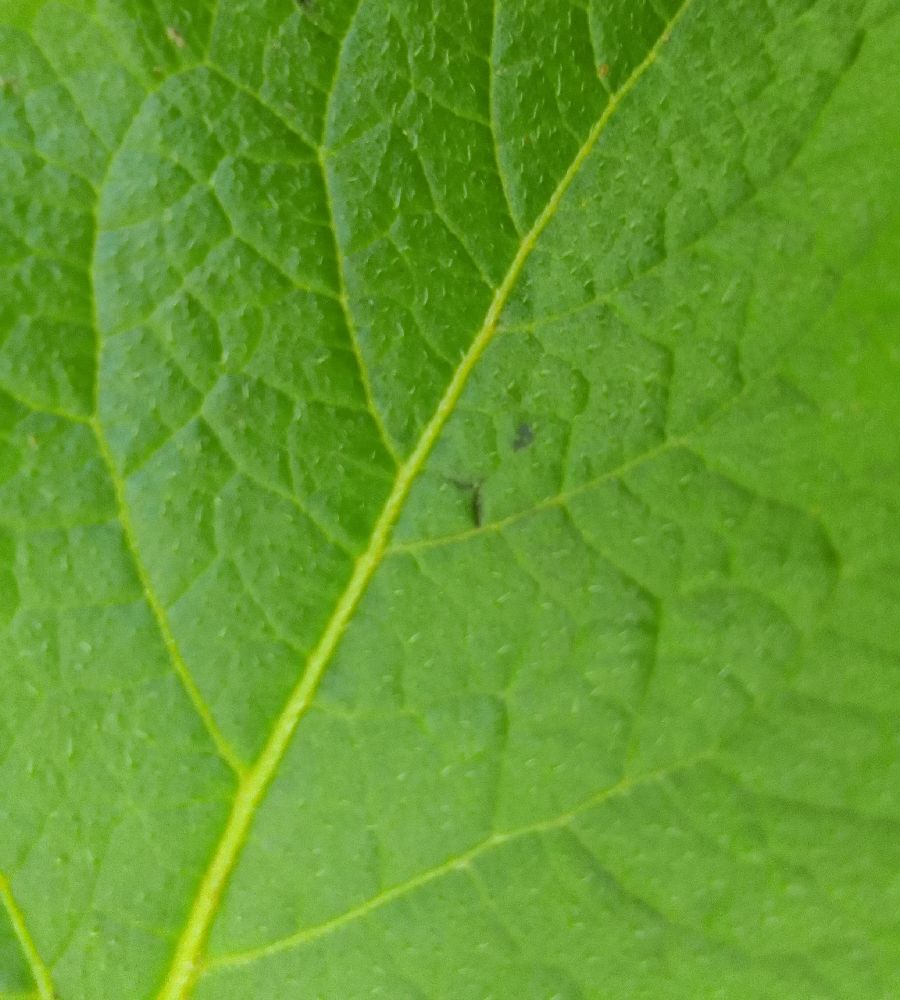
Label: Healthy